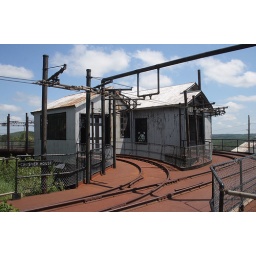
Larry cars would be dumped inside these buildings and their contents would be sized by the crusher.